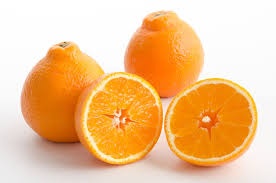
Label: mandarine